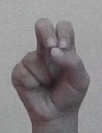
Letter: gaaf